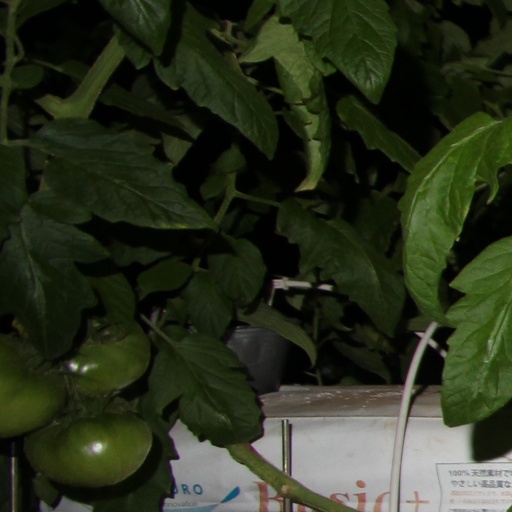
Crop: tomato